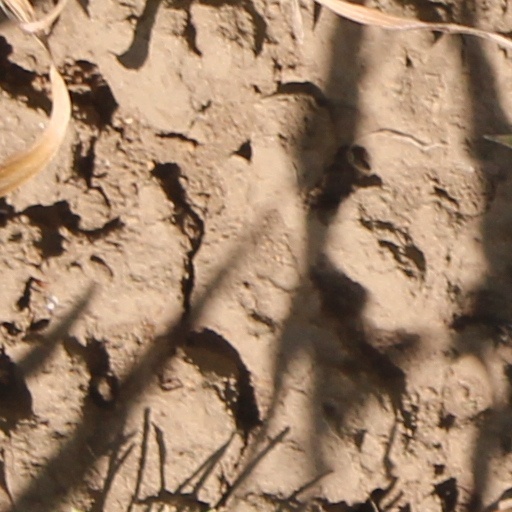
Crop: wheat